Sir Charles Ross, 9th Baronet

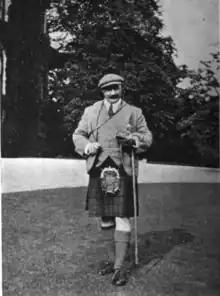

Sir Charles Henry Augustus Frederick Lockhart Ross, 9th Baronet (4 April 1872 – 29 June 1942) was a British inventor and commercial entrepreneur who invented the innovative and often controversial straight-pull actioned Ross rifle.